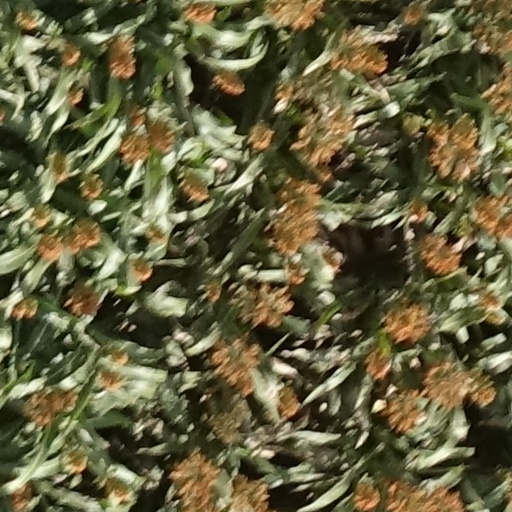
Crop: sorghum